Église Sainte-Marthe de Tarascon

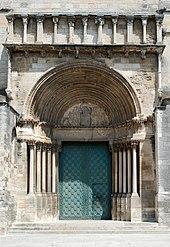
Romanesque southern portal

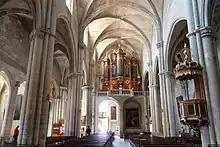
Church interior

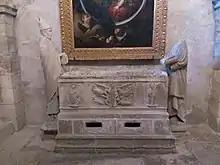
Sarcophagus of Saint Martha

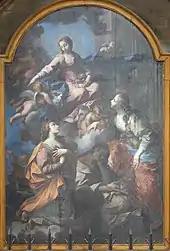
"Mary of Egypt" by Pierre Parrocel

Église Sainte-Marthe de Tarascon or Collégiale Royale Sainte-Marthe is a collegiate church in Tarascon, France, dedicated to Saint Martha. It is where, according to a local tradition, the biblical figure Martha is buried.